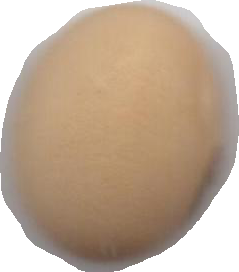
Variety: Anjasmoro